Cathedral Valley Corral

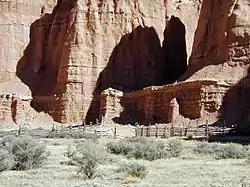

The Cathedral Valley Corral was constructed around 1900 by local cattlemen in the northern portion of what is now Capitol Reef National Park in Utah. It is one of the oldest examples of ranching use in the park. It coincided with a change in the use of the land, where cattle were grazed on the open range and collected into corrals for branding, vaccination and other procedures. The extensive use of open-range grazing practices led to the de-vegetation of portions of the area. The corral was used by the Jeffery and Morrel families. The corral site uses sandstone cliffs as part of the enclosure, with a wood fence closing off an alcove in a cliff. The pen is subdivided into a larger and smaller enclosure, with a cattle chute off the small pen.